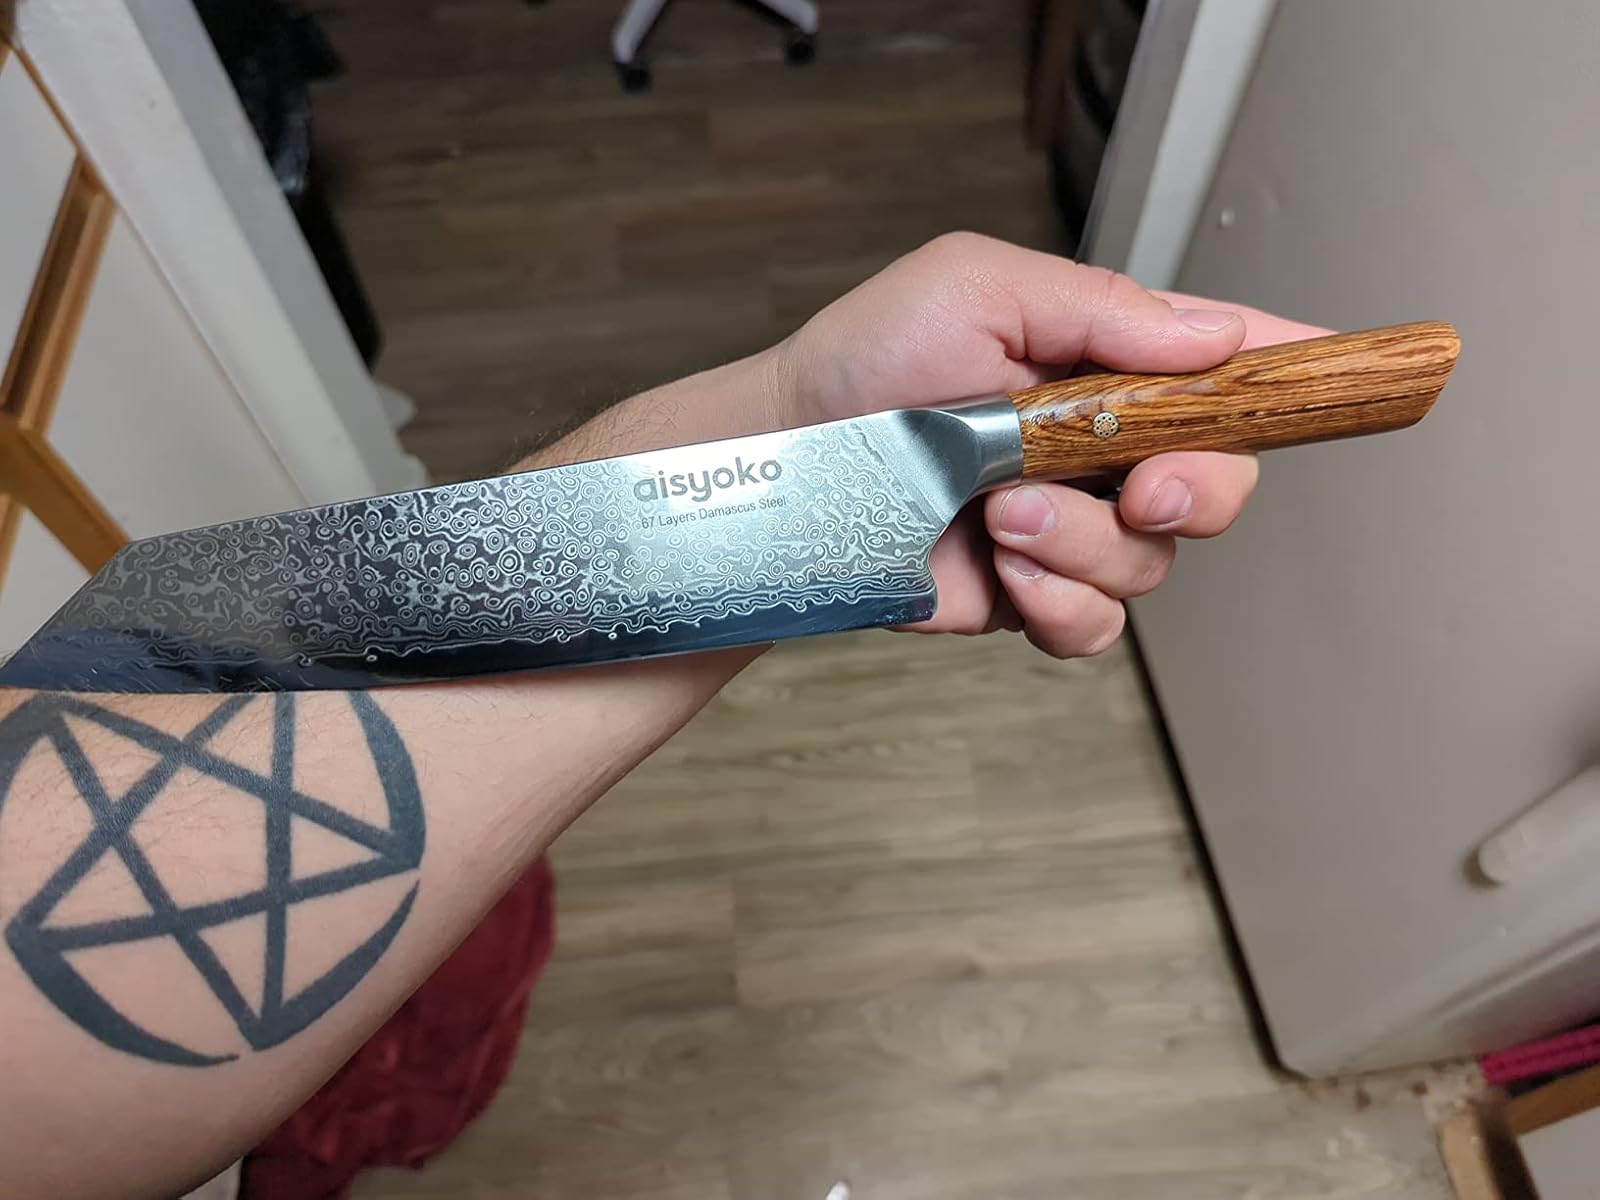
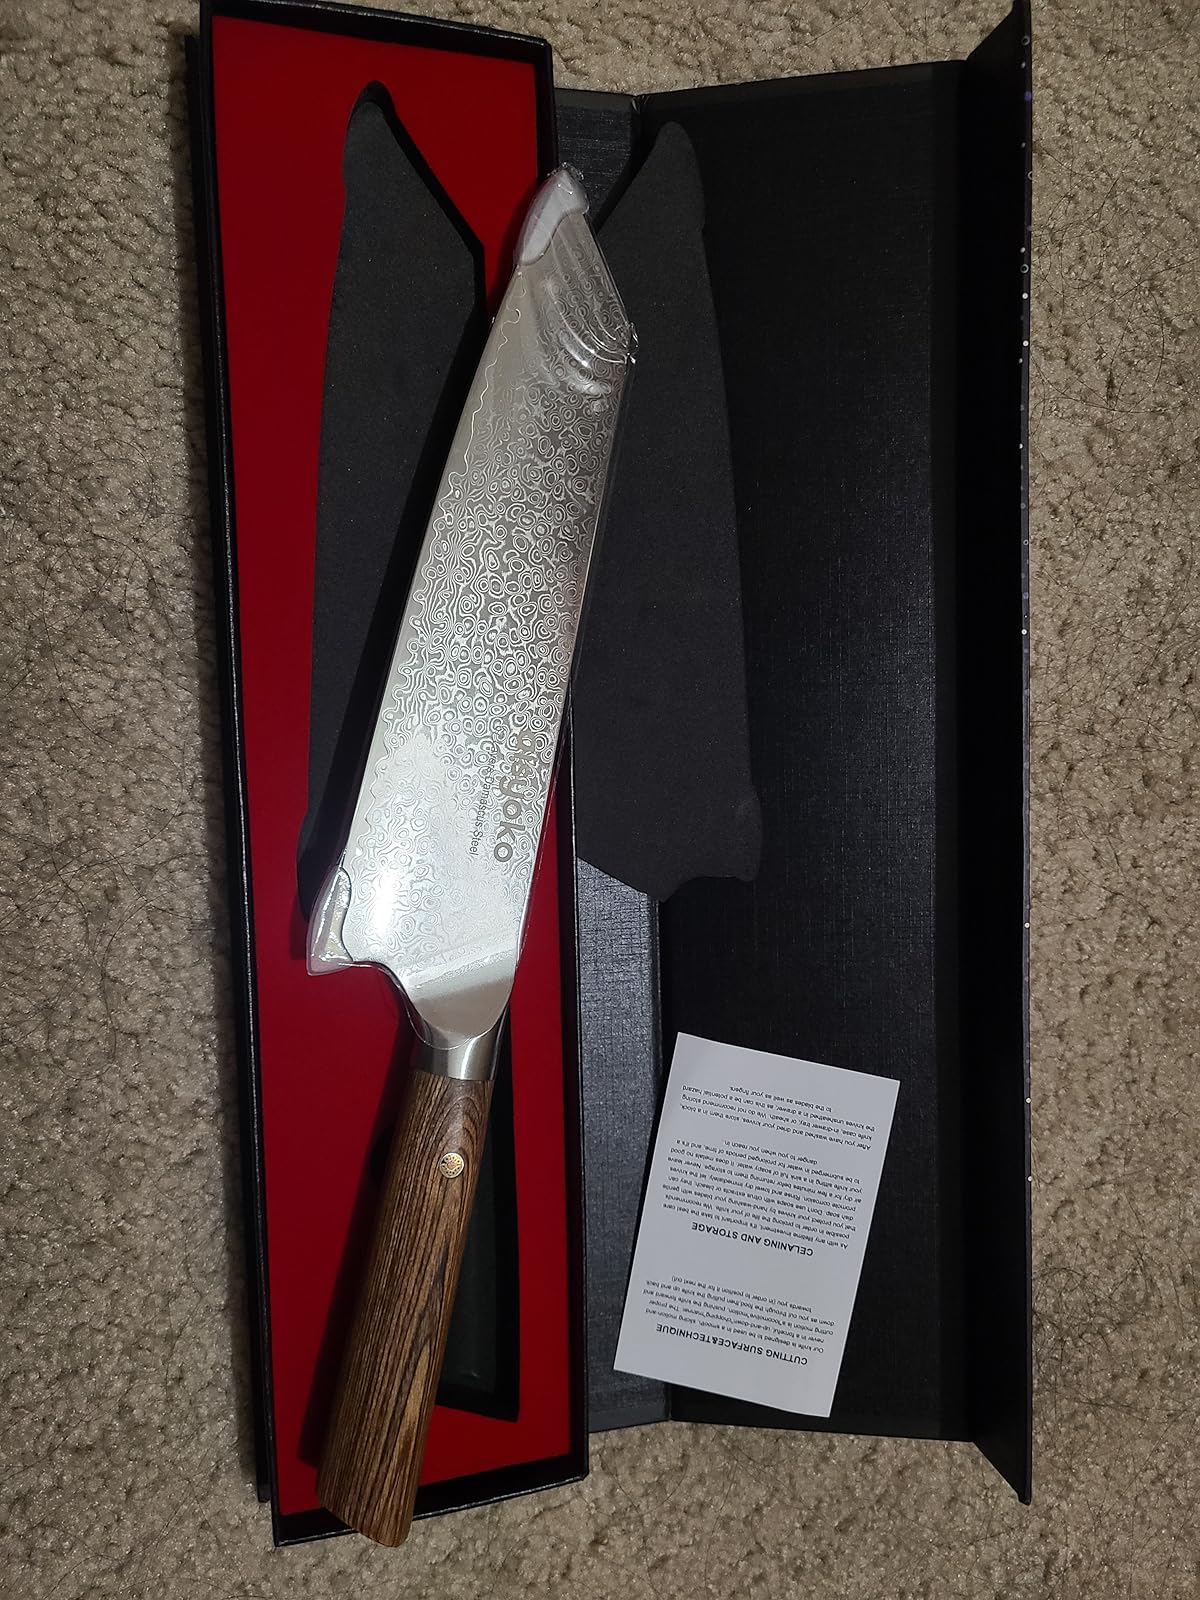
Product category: items_knife
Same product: yes